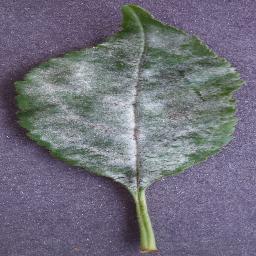
Label: Cherry___Powdery_mildew